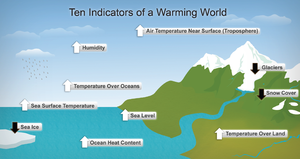
La Conférence de Paris de 2015 sur les changements climatiques a eu lieu du 30 novembre au 12 décembre 2015 au Bourget en France. Elle est à la fois la 21ᵉ conférence des parties à la Convention-cadre des Nations unies sur les changements climatiques et la 11ᵉ conférence des parties siégeant en tant que réunion des parties au protocole de Kyoto. Chaque année, les participants de cette conférence se réunissent pour décider des mesures à mettre en place, dans le but de limiter le réchauffement climatique.